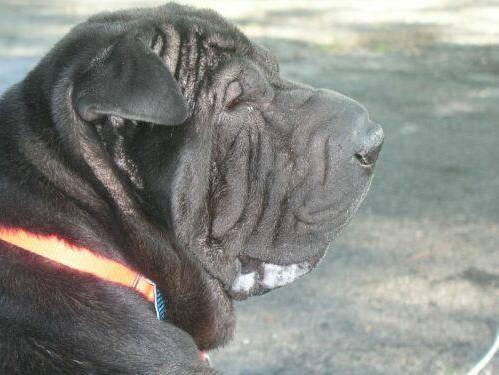
dog